Rocky Mountain National Park

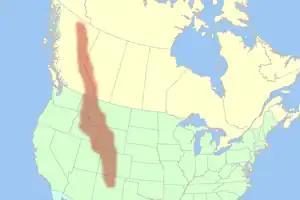
Location of the Rocky Mountains

The history of Rocky Mountain National Park began when Paleo-Indians traveled a route near what is now Trail Ridge Road to hunt and forage for food. Ute and Arapaho people subsequently hunted and camped in the area. In 1820, the Long Expedition, led by Stephen H. Long for whom Longs Peak was named, approached the Rockies via the Platte River. Settlers began arriving in the mid-1800s, displacing the Native Americans by 1878.